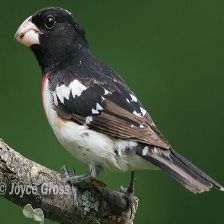
Species: ROSE BREASTED GROSBEAK
Scientific name: PHEUCTICUS LUDOVICIANUS